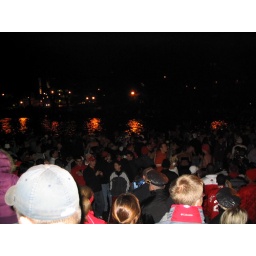
annual mirror lake jump on the thursday before the m*ch*g*n game in november